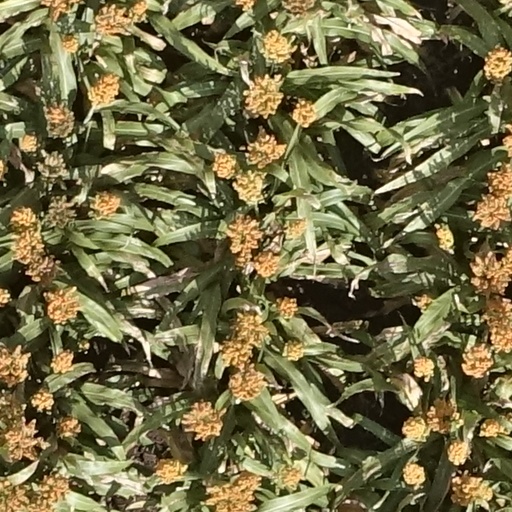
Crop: sorghum